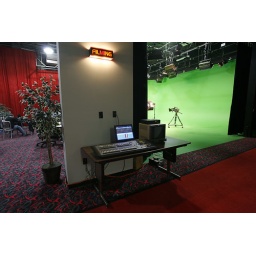
This green screen is HUGE! The light board up against the wall divides the editing desks and the filming stage.